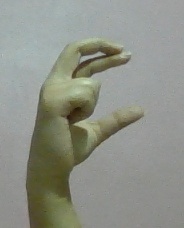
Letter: thal